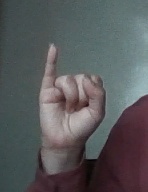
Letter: meem